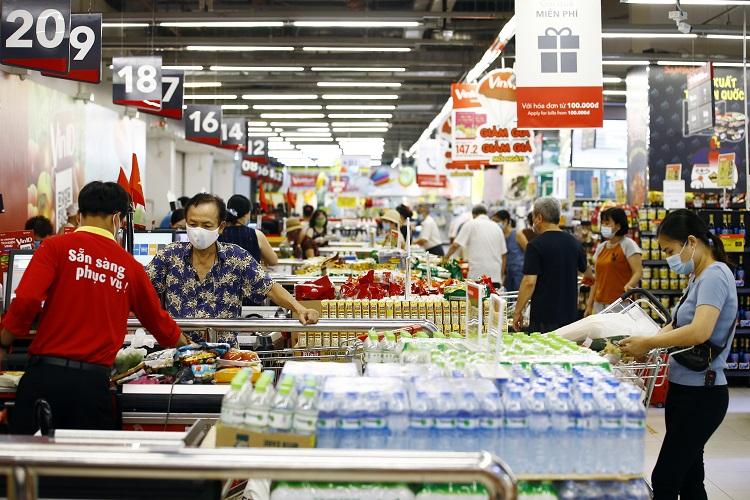
có một người phụ nữ mặc áo màu xanh tím đang xếp hàng ở dãy của người đàn ông mặc áo hoạ tiết hoa